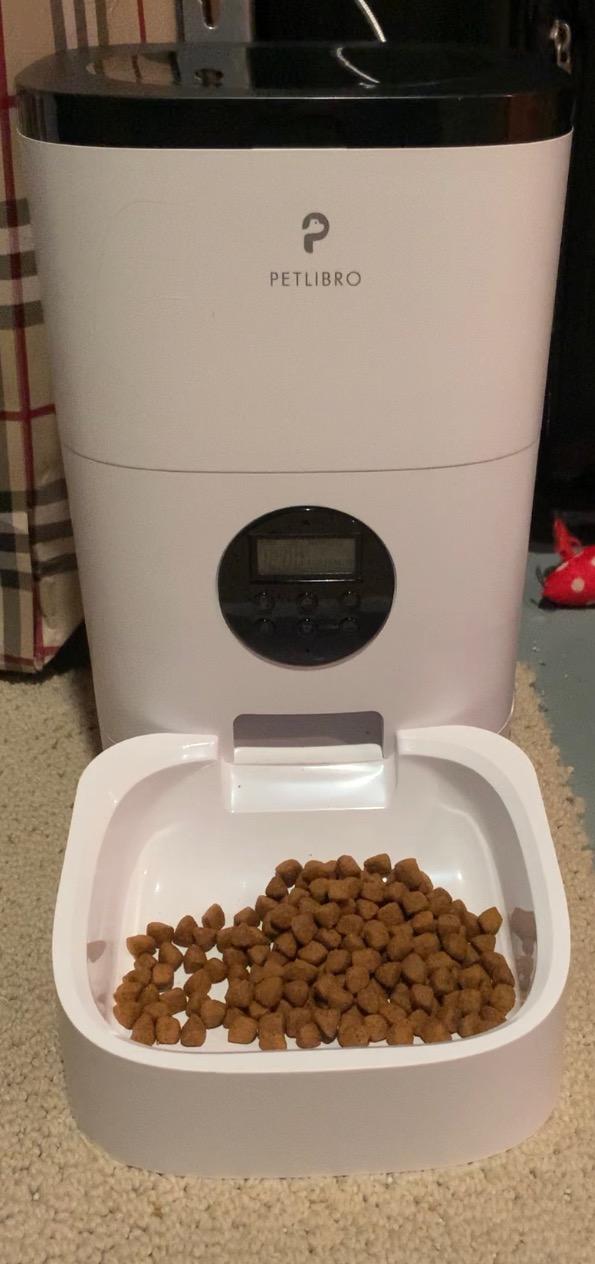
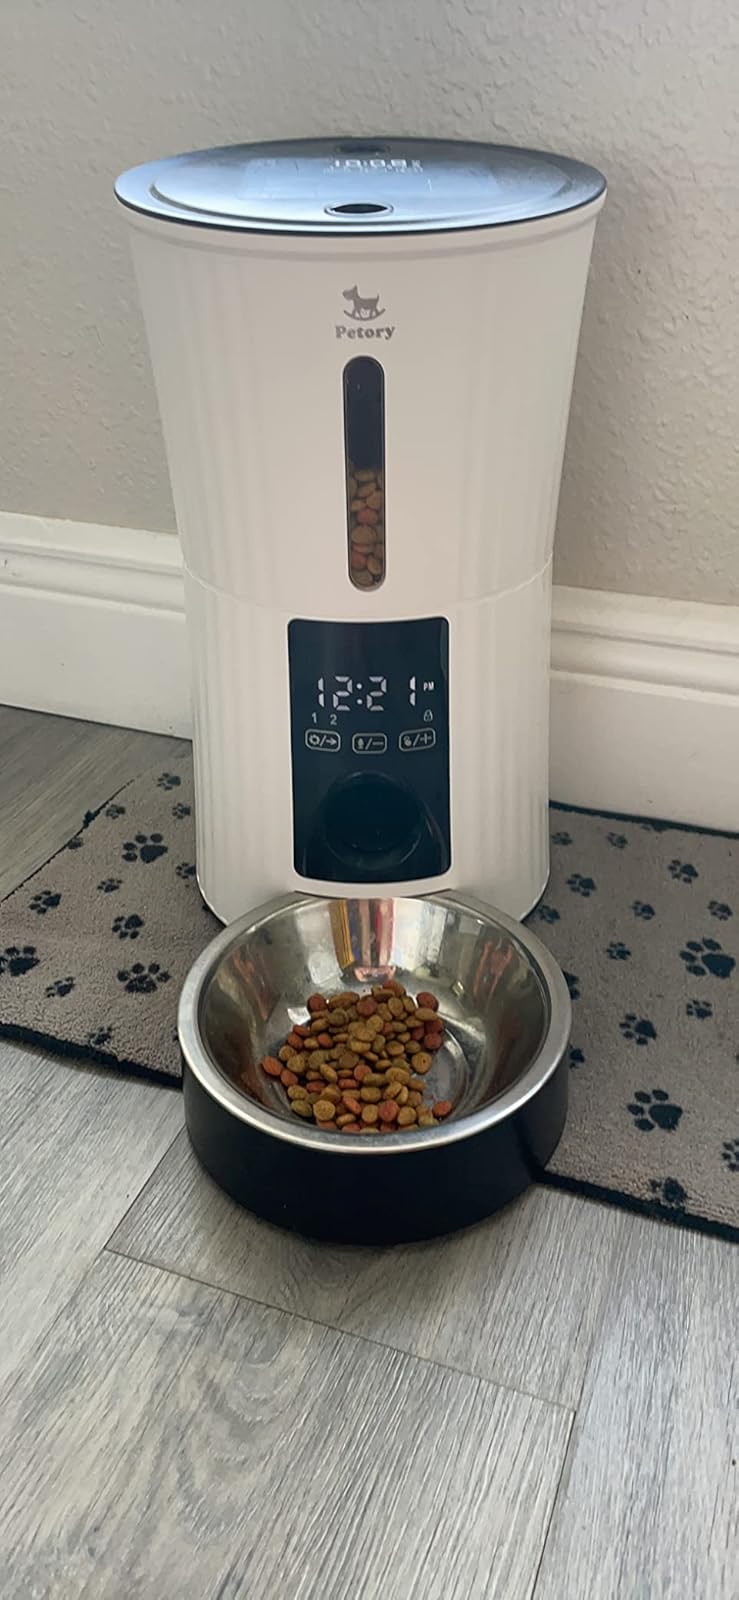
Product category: items_feeder
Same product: no